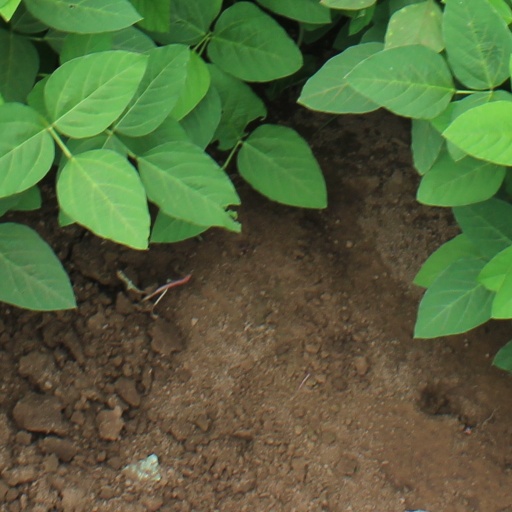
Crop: soybean